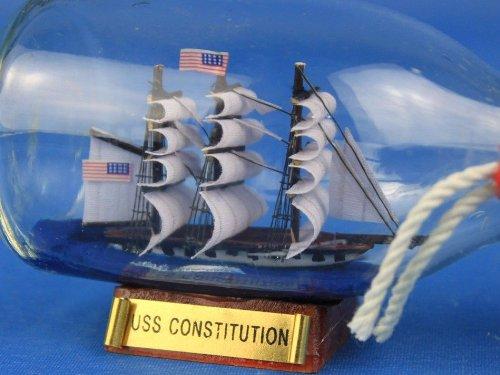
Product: Hampton Nautical USS Constitution Ship in a Glass Bottle, 5"
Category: Home & Kitchen | Home Décor | Home Décor Accents | Decorative Accessories | Decorative Bottles
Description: Metal nameplate on wooden base identifies the ship as the USS Constitution.
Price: $19.67